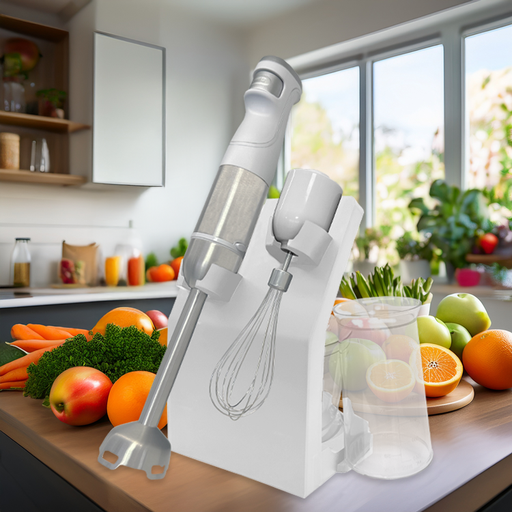
קטגוריה: שתי מתנות לבחירה
תיאור: מוט בלנדר הכולל סט אביזרים מבית SAUTER
דגם: HB1212W
מידע נוסף: מתנה קטנה